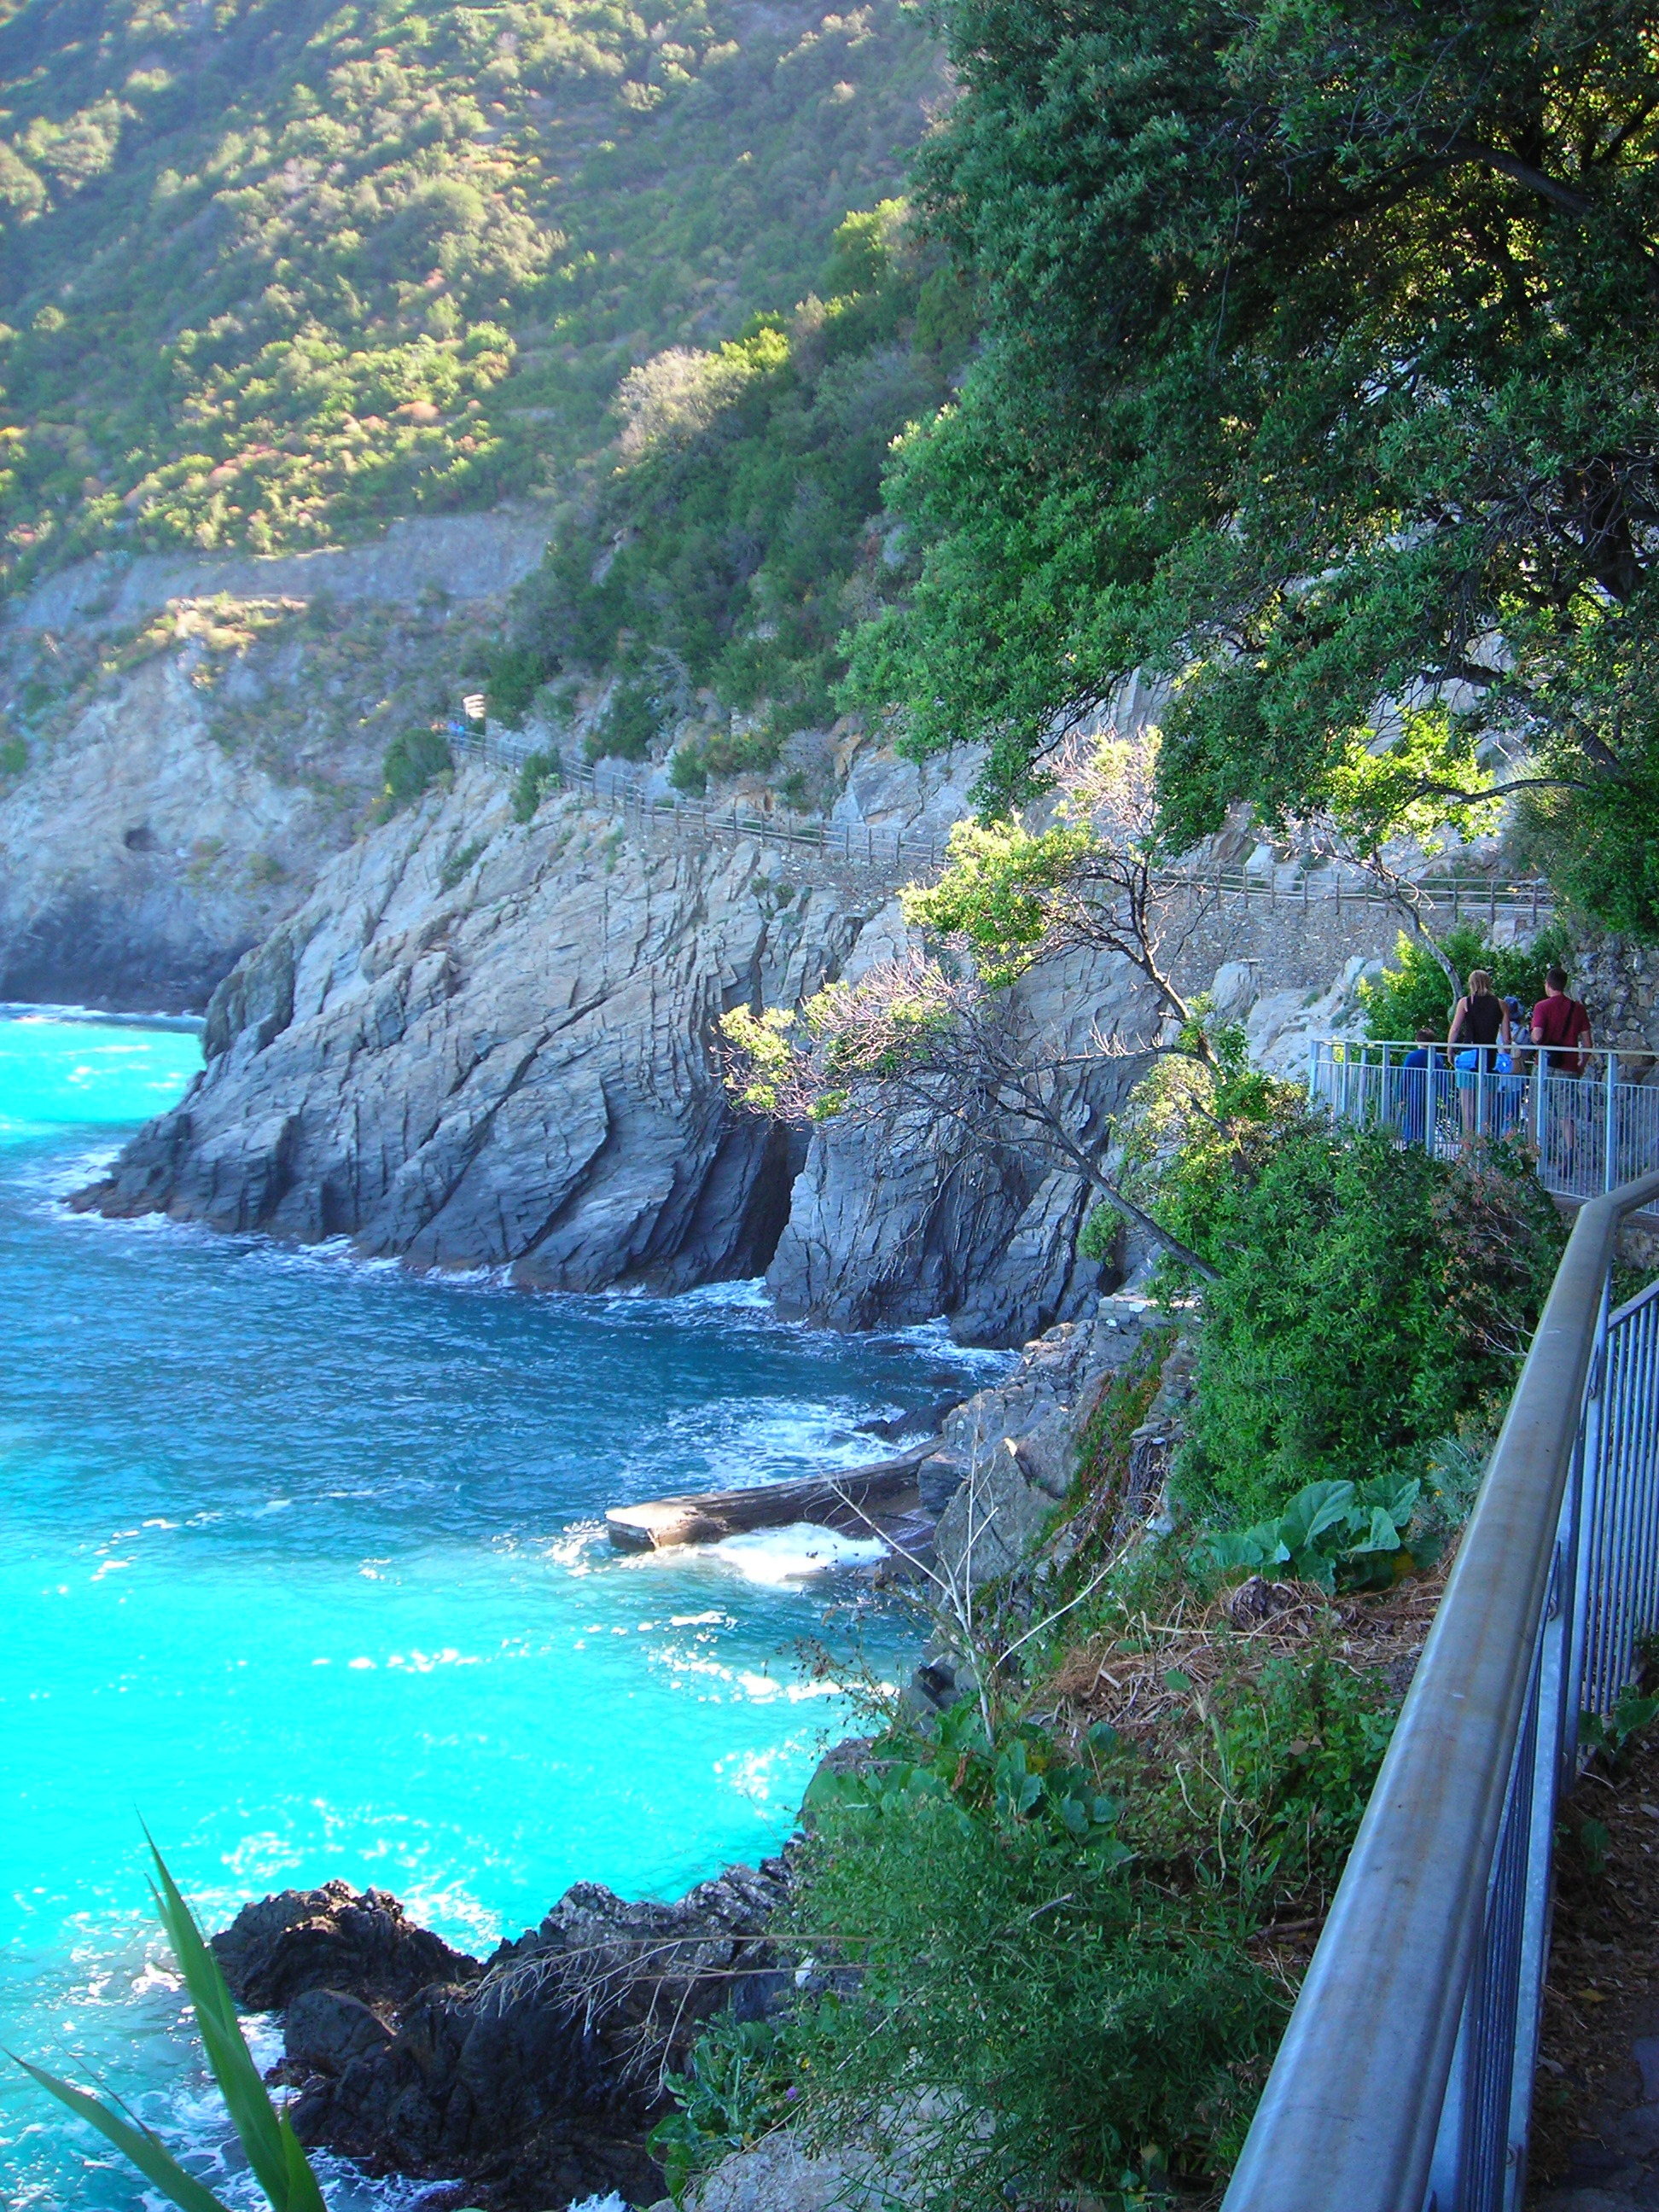
beach, sea, coast, rock, waterfall, river, cliff, bay, italy, rugged, fjord, terrain, body of water, azure, water feature, sky blue